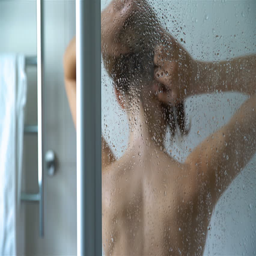
young slim woman washing and massaging the hair in the shower .